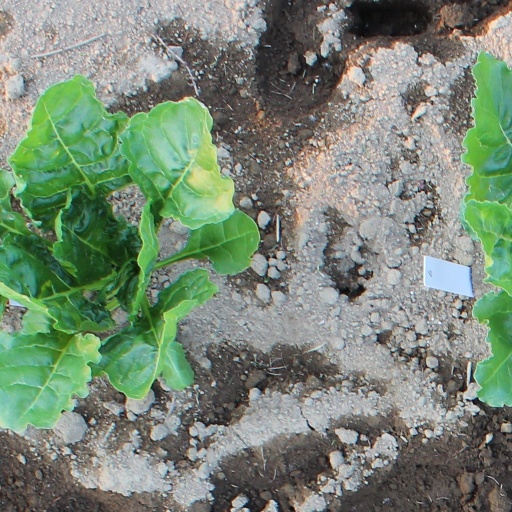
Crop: sugar beet